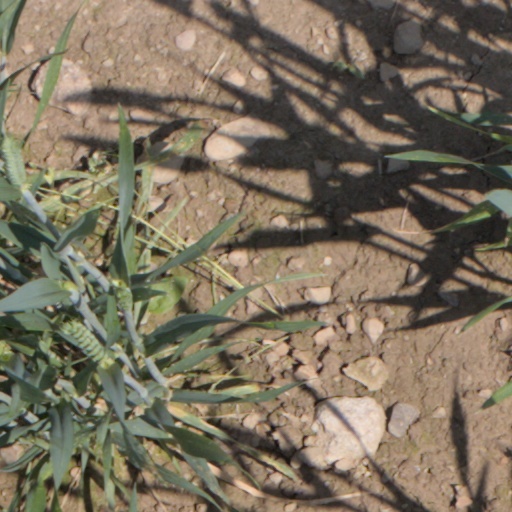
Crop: wheat